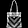
Label: Bag